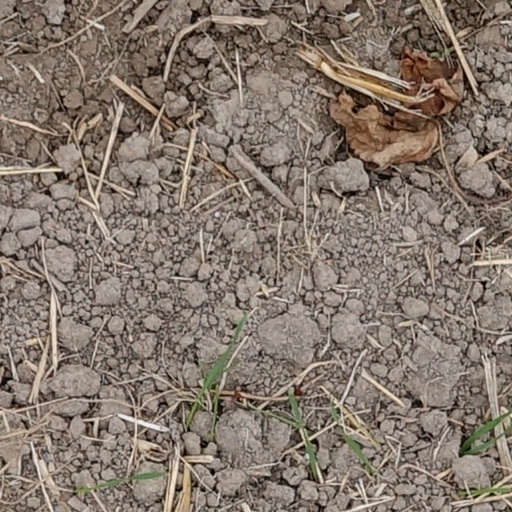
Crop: wheat